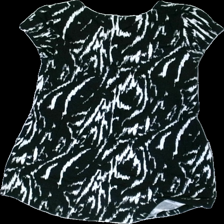
View: back
Type: T-shirt
Category: Ladies
Brand: Alice Bizous (Joy)
Colors: Black, White
Material: 100% Viscose
Pattern: Other
Cut: Long, Loose
Size: XS
Season: All
Price range: <50
Recommended usage: Recycle
Description: washed out